Haviland & Co.

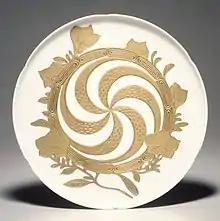
Porcelain plate designed by Félix Bracquemond, 1872-1880

American David Haviland was a New York-based importer/exporter who recognized the quality of French porcelains and wished to import them for an American clientele. Charles Haviland explained his father's history as such: